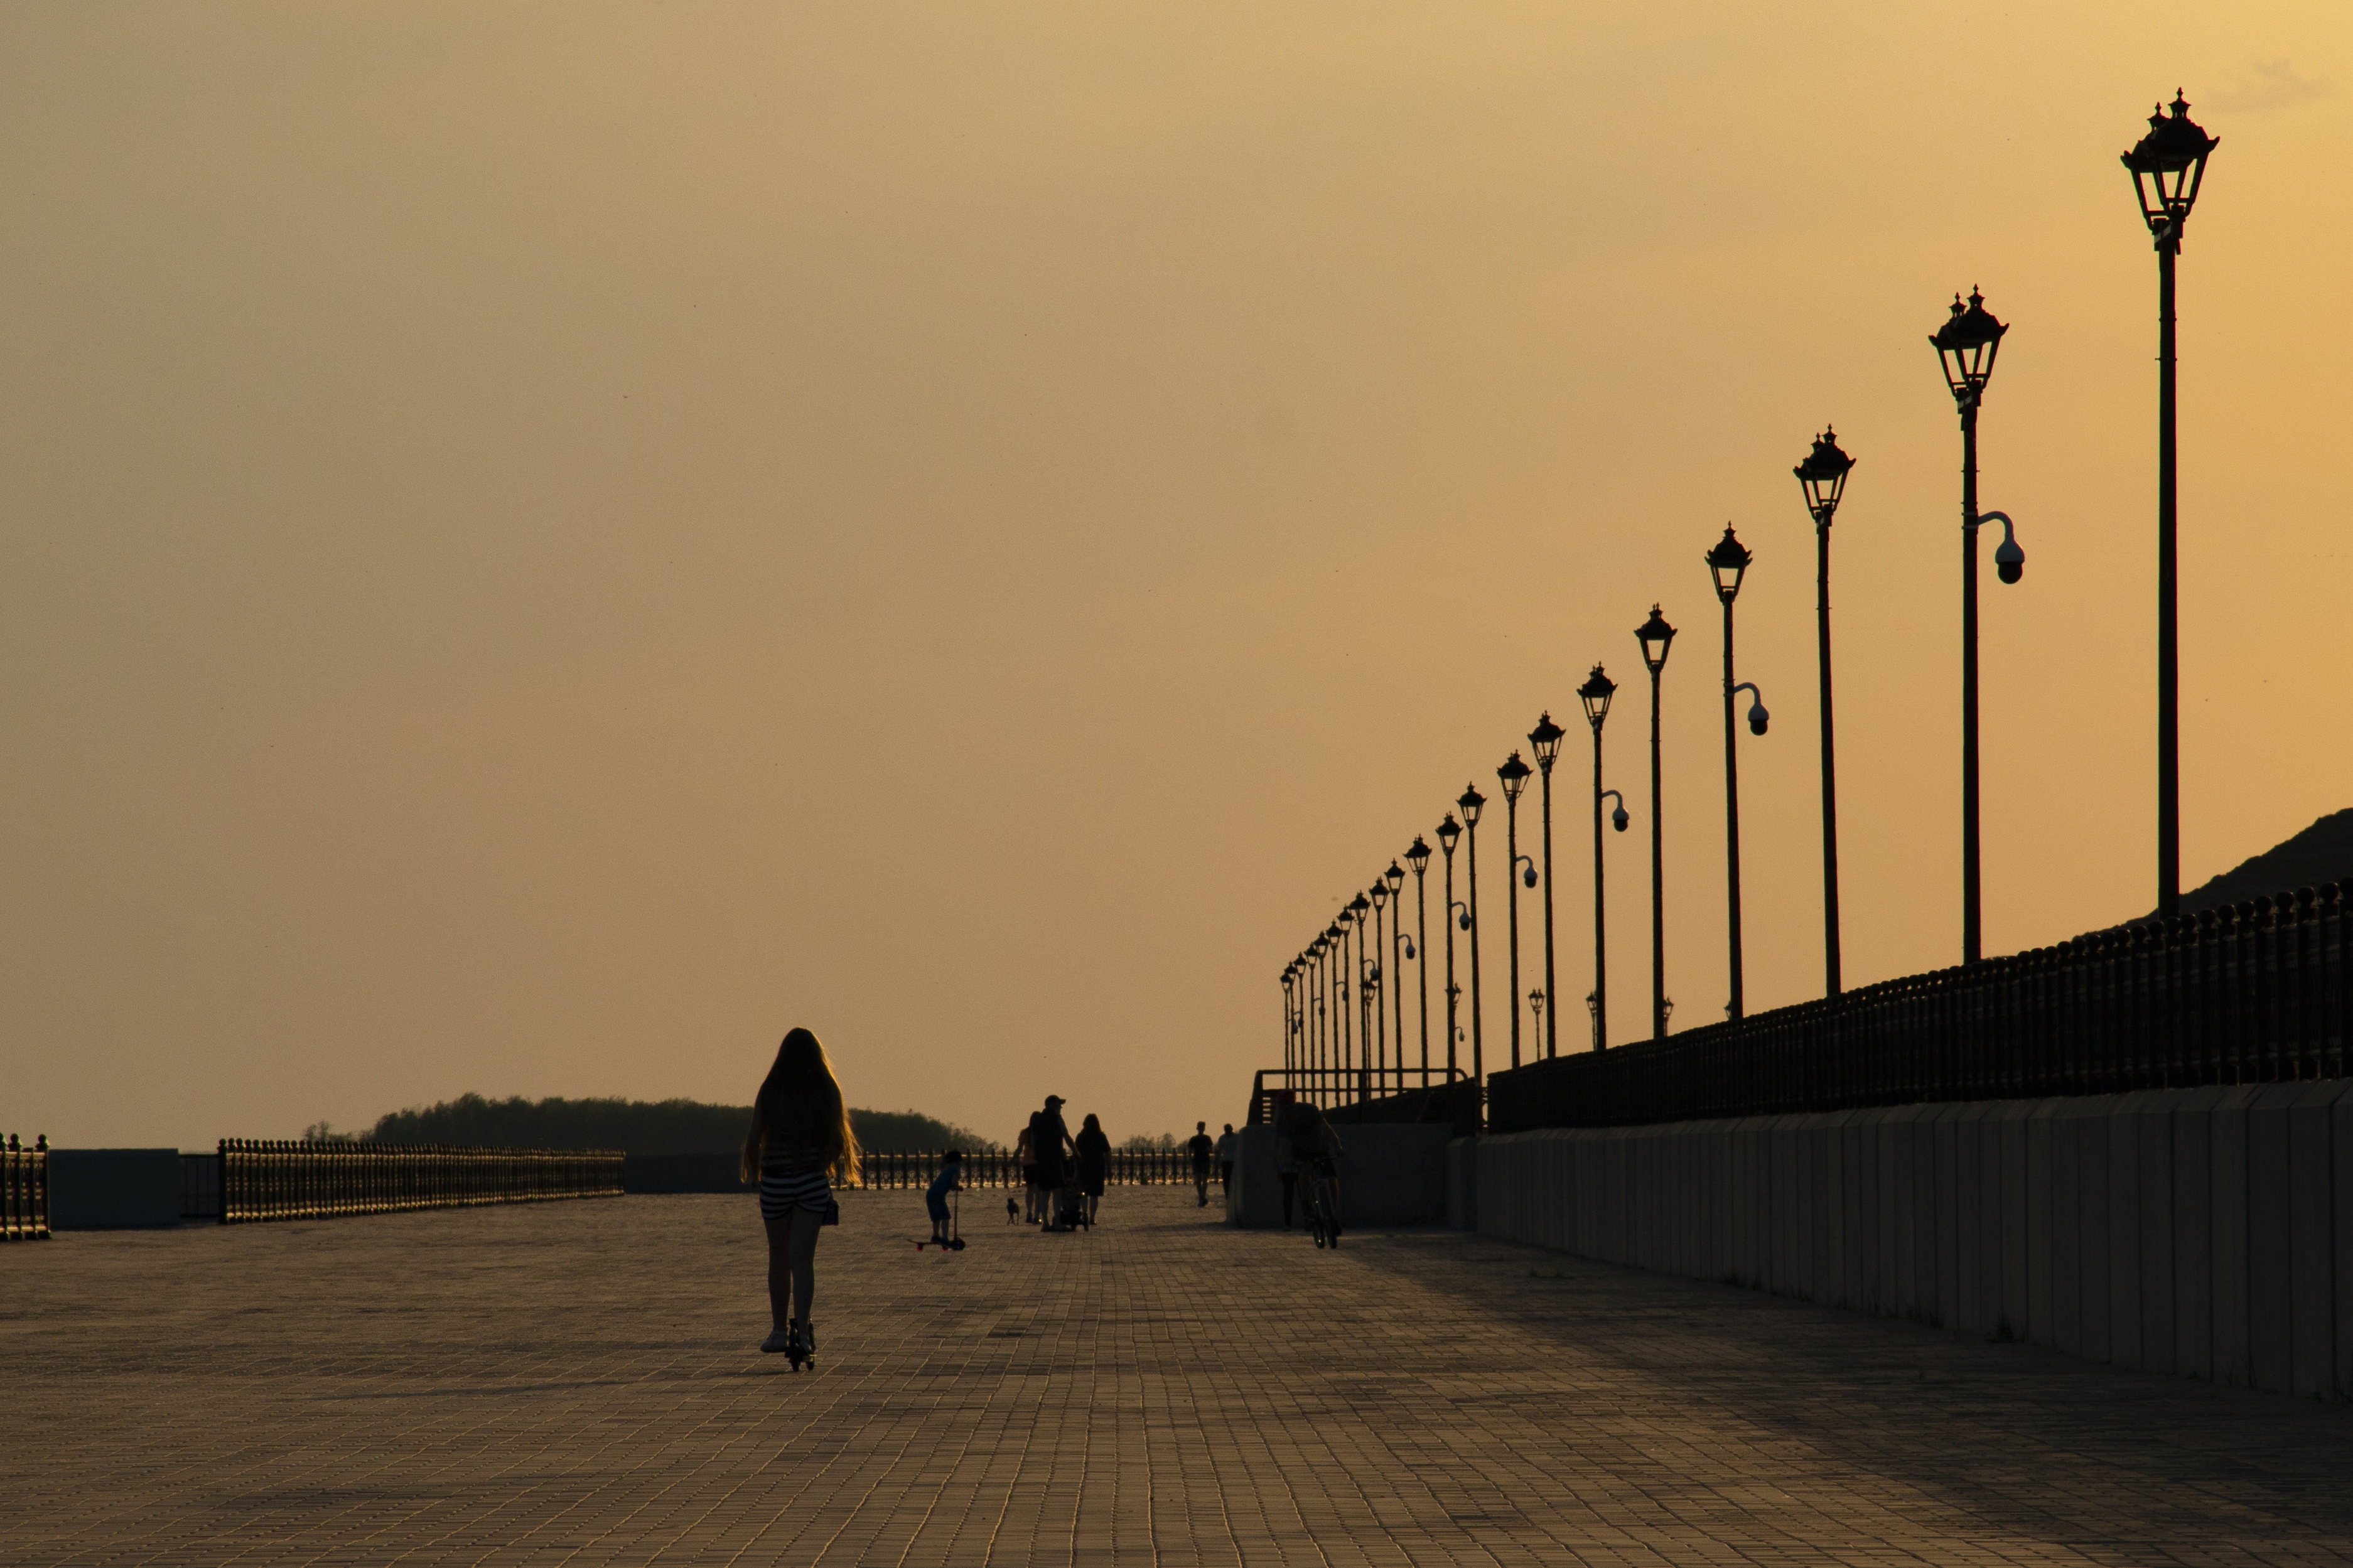
embankment, sunset, sun, shadows, tiles, lights, sky, walk, city, morning, evening, walkway, boardwalk, silhouette, street light, sea, dusk, cloud, sunrise, horizon, calm, architecture, photography, shadow, pier, bridge, vacation, ocean, nonbuilding structure, light fixture, tourism